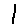
Label: 1